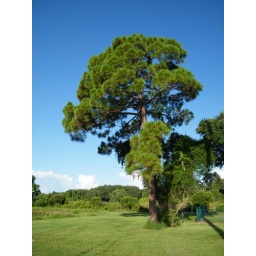
all pine trees are unique &amp;amp; beautiful in their uniqueness